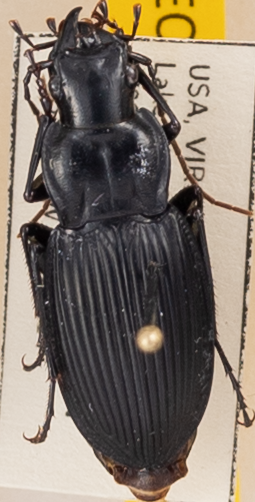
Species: Dicaelus teter
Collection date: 2022-06-14
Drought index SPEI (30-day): -0.03
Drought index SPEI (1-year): -1.01
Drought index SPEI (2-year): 0.1